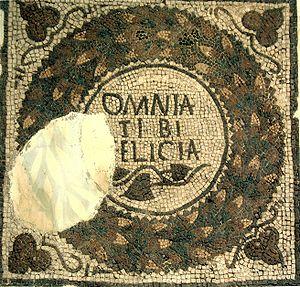
Mosaïque de la maison d'""Omnia Tibi Felicia"", au musée national du Bardo. Le médaillon de mosaïque est marqué par l'inscription ""Omnia tibi felicia"" («
Le musée national du Bardo est un musée de Tunis, capitale de la Tunisie, situé dans la banlieue du Bardo.
Dougga ou Thugga est un site archéologique situé dans la délégation de Téboursouk au Nord-Ouest de la Tunisie.